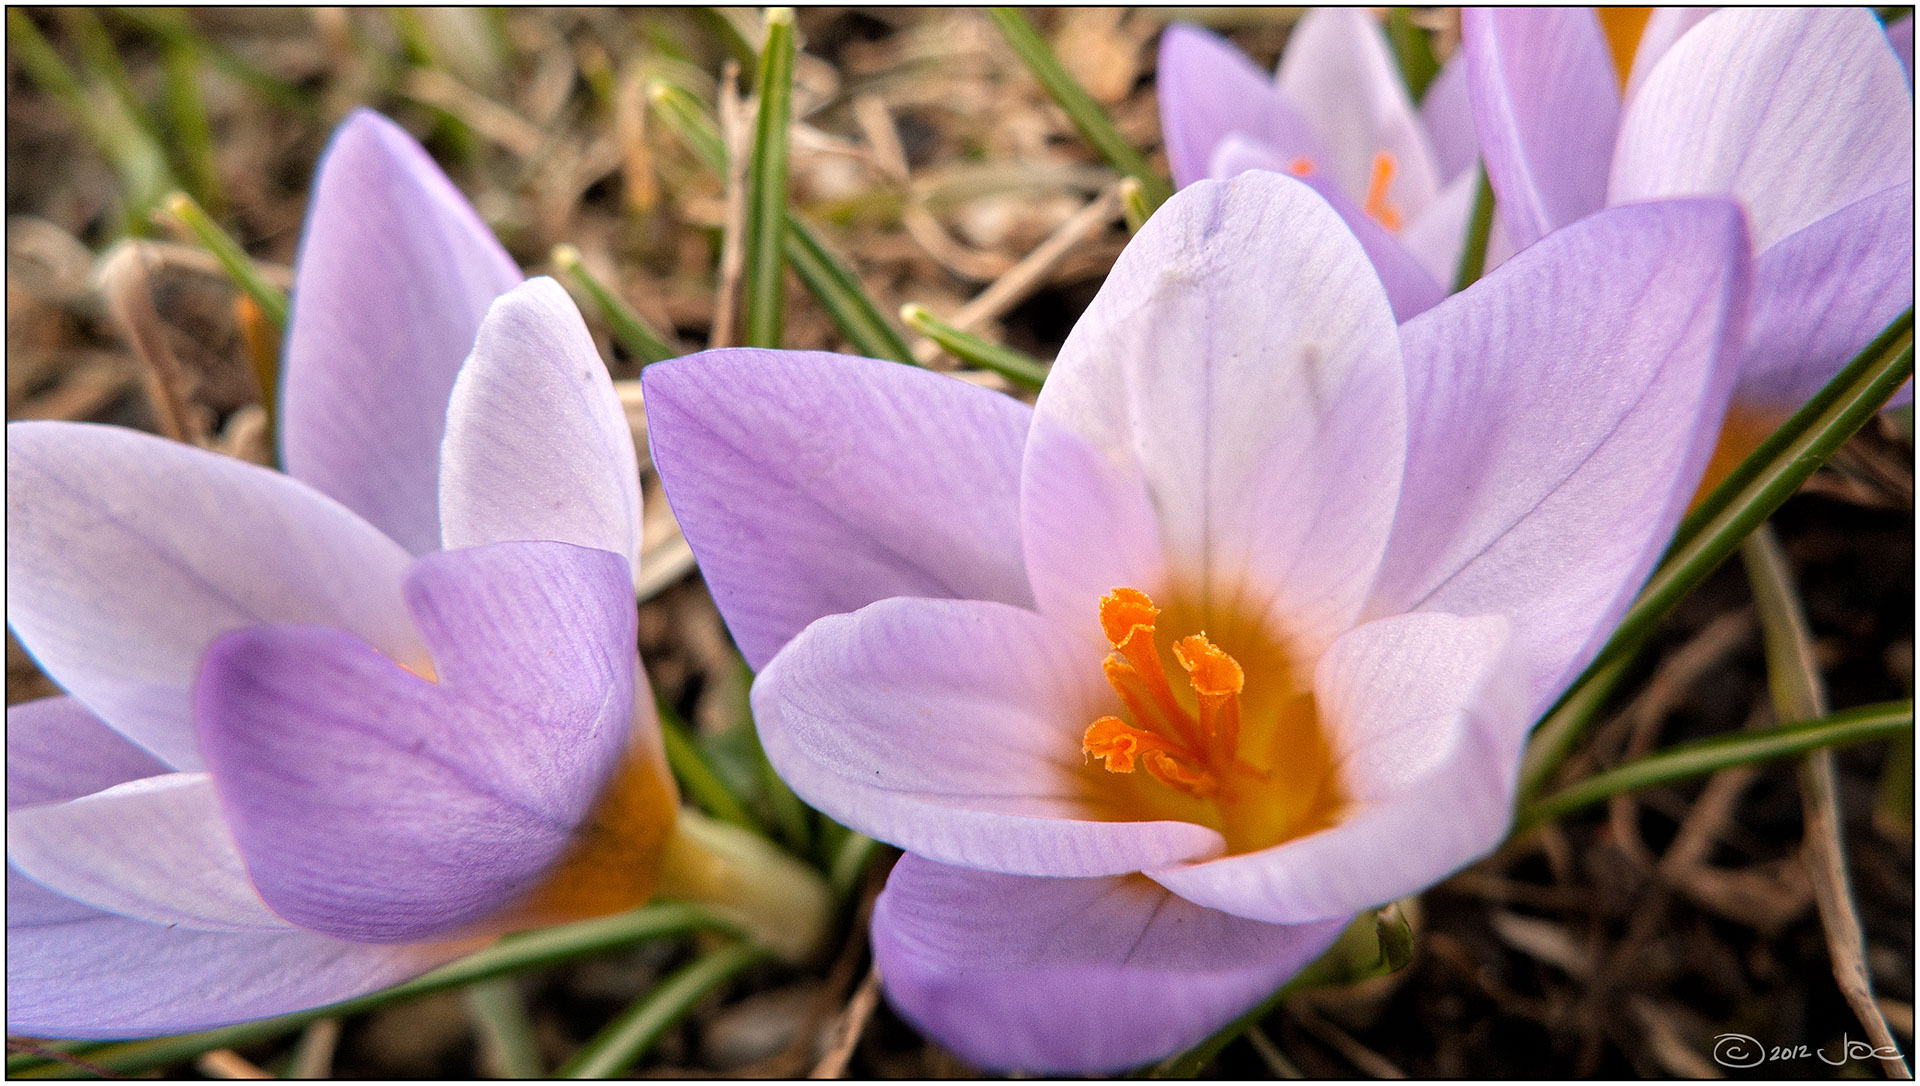
blossom, plant, flower, petal, spring, color, botany, flora, wildflower, eye, detail, mississauga, nik, efex, pro, crocus, topax, macro photography, flowering plant, land plant, iris family